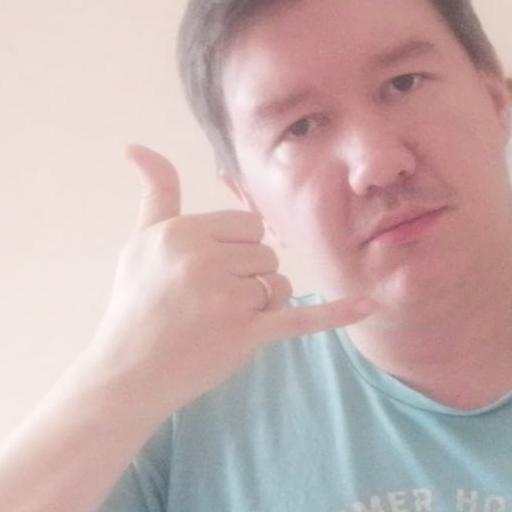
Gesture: call